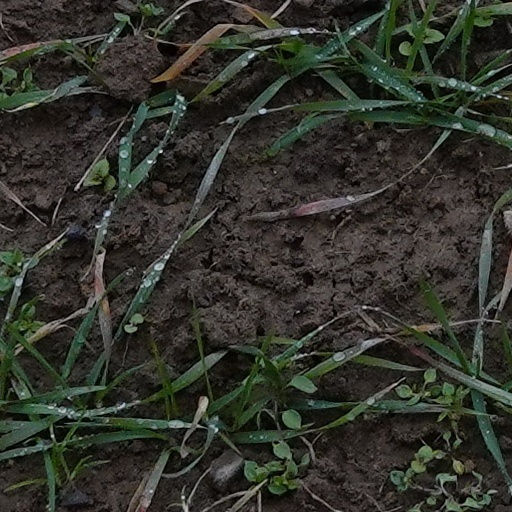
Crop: wheat